Rugova (region)

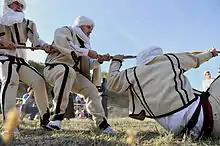
Rope tow team

A red headscarf is placed on the head, black sleeves from wrist to elbow, and black socks. Leather shoes are worn by both men and women.